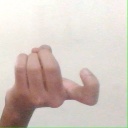
अक्षर: ज